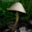
Label: mushroom